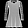
Label: Dress